767 Naval Air Squadron

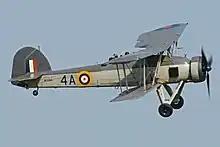
Fairey Swordfish I were used by 767 NAS

767 Naval Air Squadron formed as a Deck Landing Training Squadron, by redesignating 811 Naval Air Squadron, at RNAS Donibristle (HMS "Merlin"), located east of Rosyth in Fife, Scotland, on the 24 May 1939. It was initially equipped with DH.60 Moth, a two-seat touring and training biplane, Fairey Swordfish, a biplane torpedo bomber and Blackburn Shark, a carrier-borne biplane torpedo bomber. Basic training was carried out at RNAS Donibristle, however, advanced training was carried out on the aircraft carrier, .